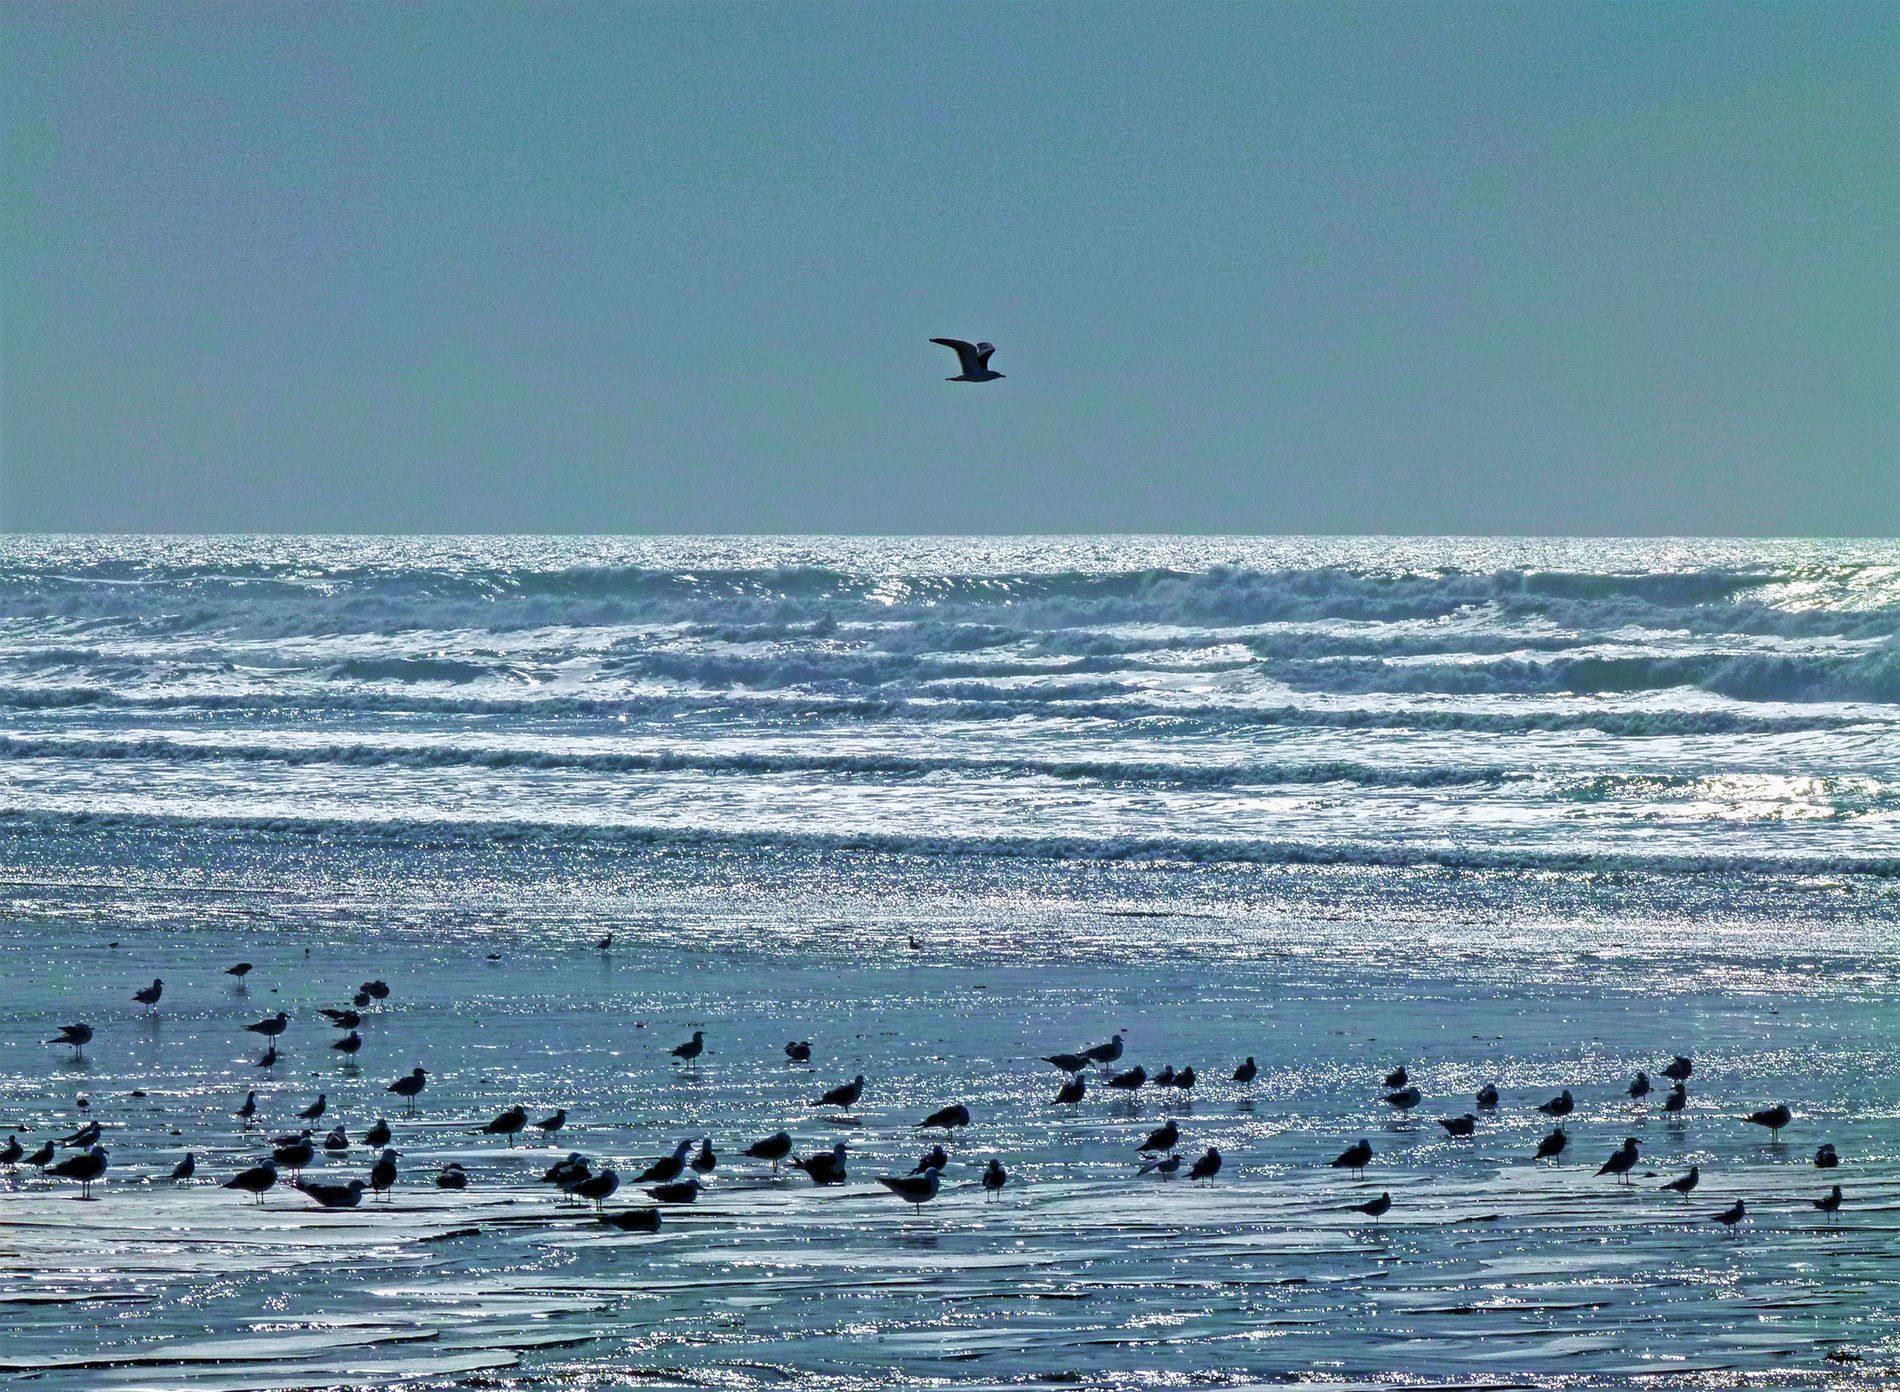
Peaceful seabirds
The image shows a sea coast with its waves which reflect the sunlight. There is a flock of seabirds in the shallow water.
A landscape scene captured from a slightly elevated angle shows a flock of seabirds gathered in the shallow water of a sea coast. The sea waves reflect the sunlight creating a peaceful and serene atmosphere.
Labels: Animal, Bird, Flying, Nature, Outdoors, Sea, Water, Sky, Horizon
Camera: Panasonic DMC-FZ100
Aperture: F8
Exposure: 1/2000 sec
ISO: 100
Focal length: 38.4 mm